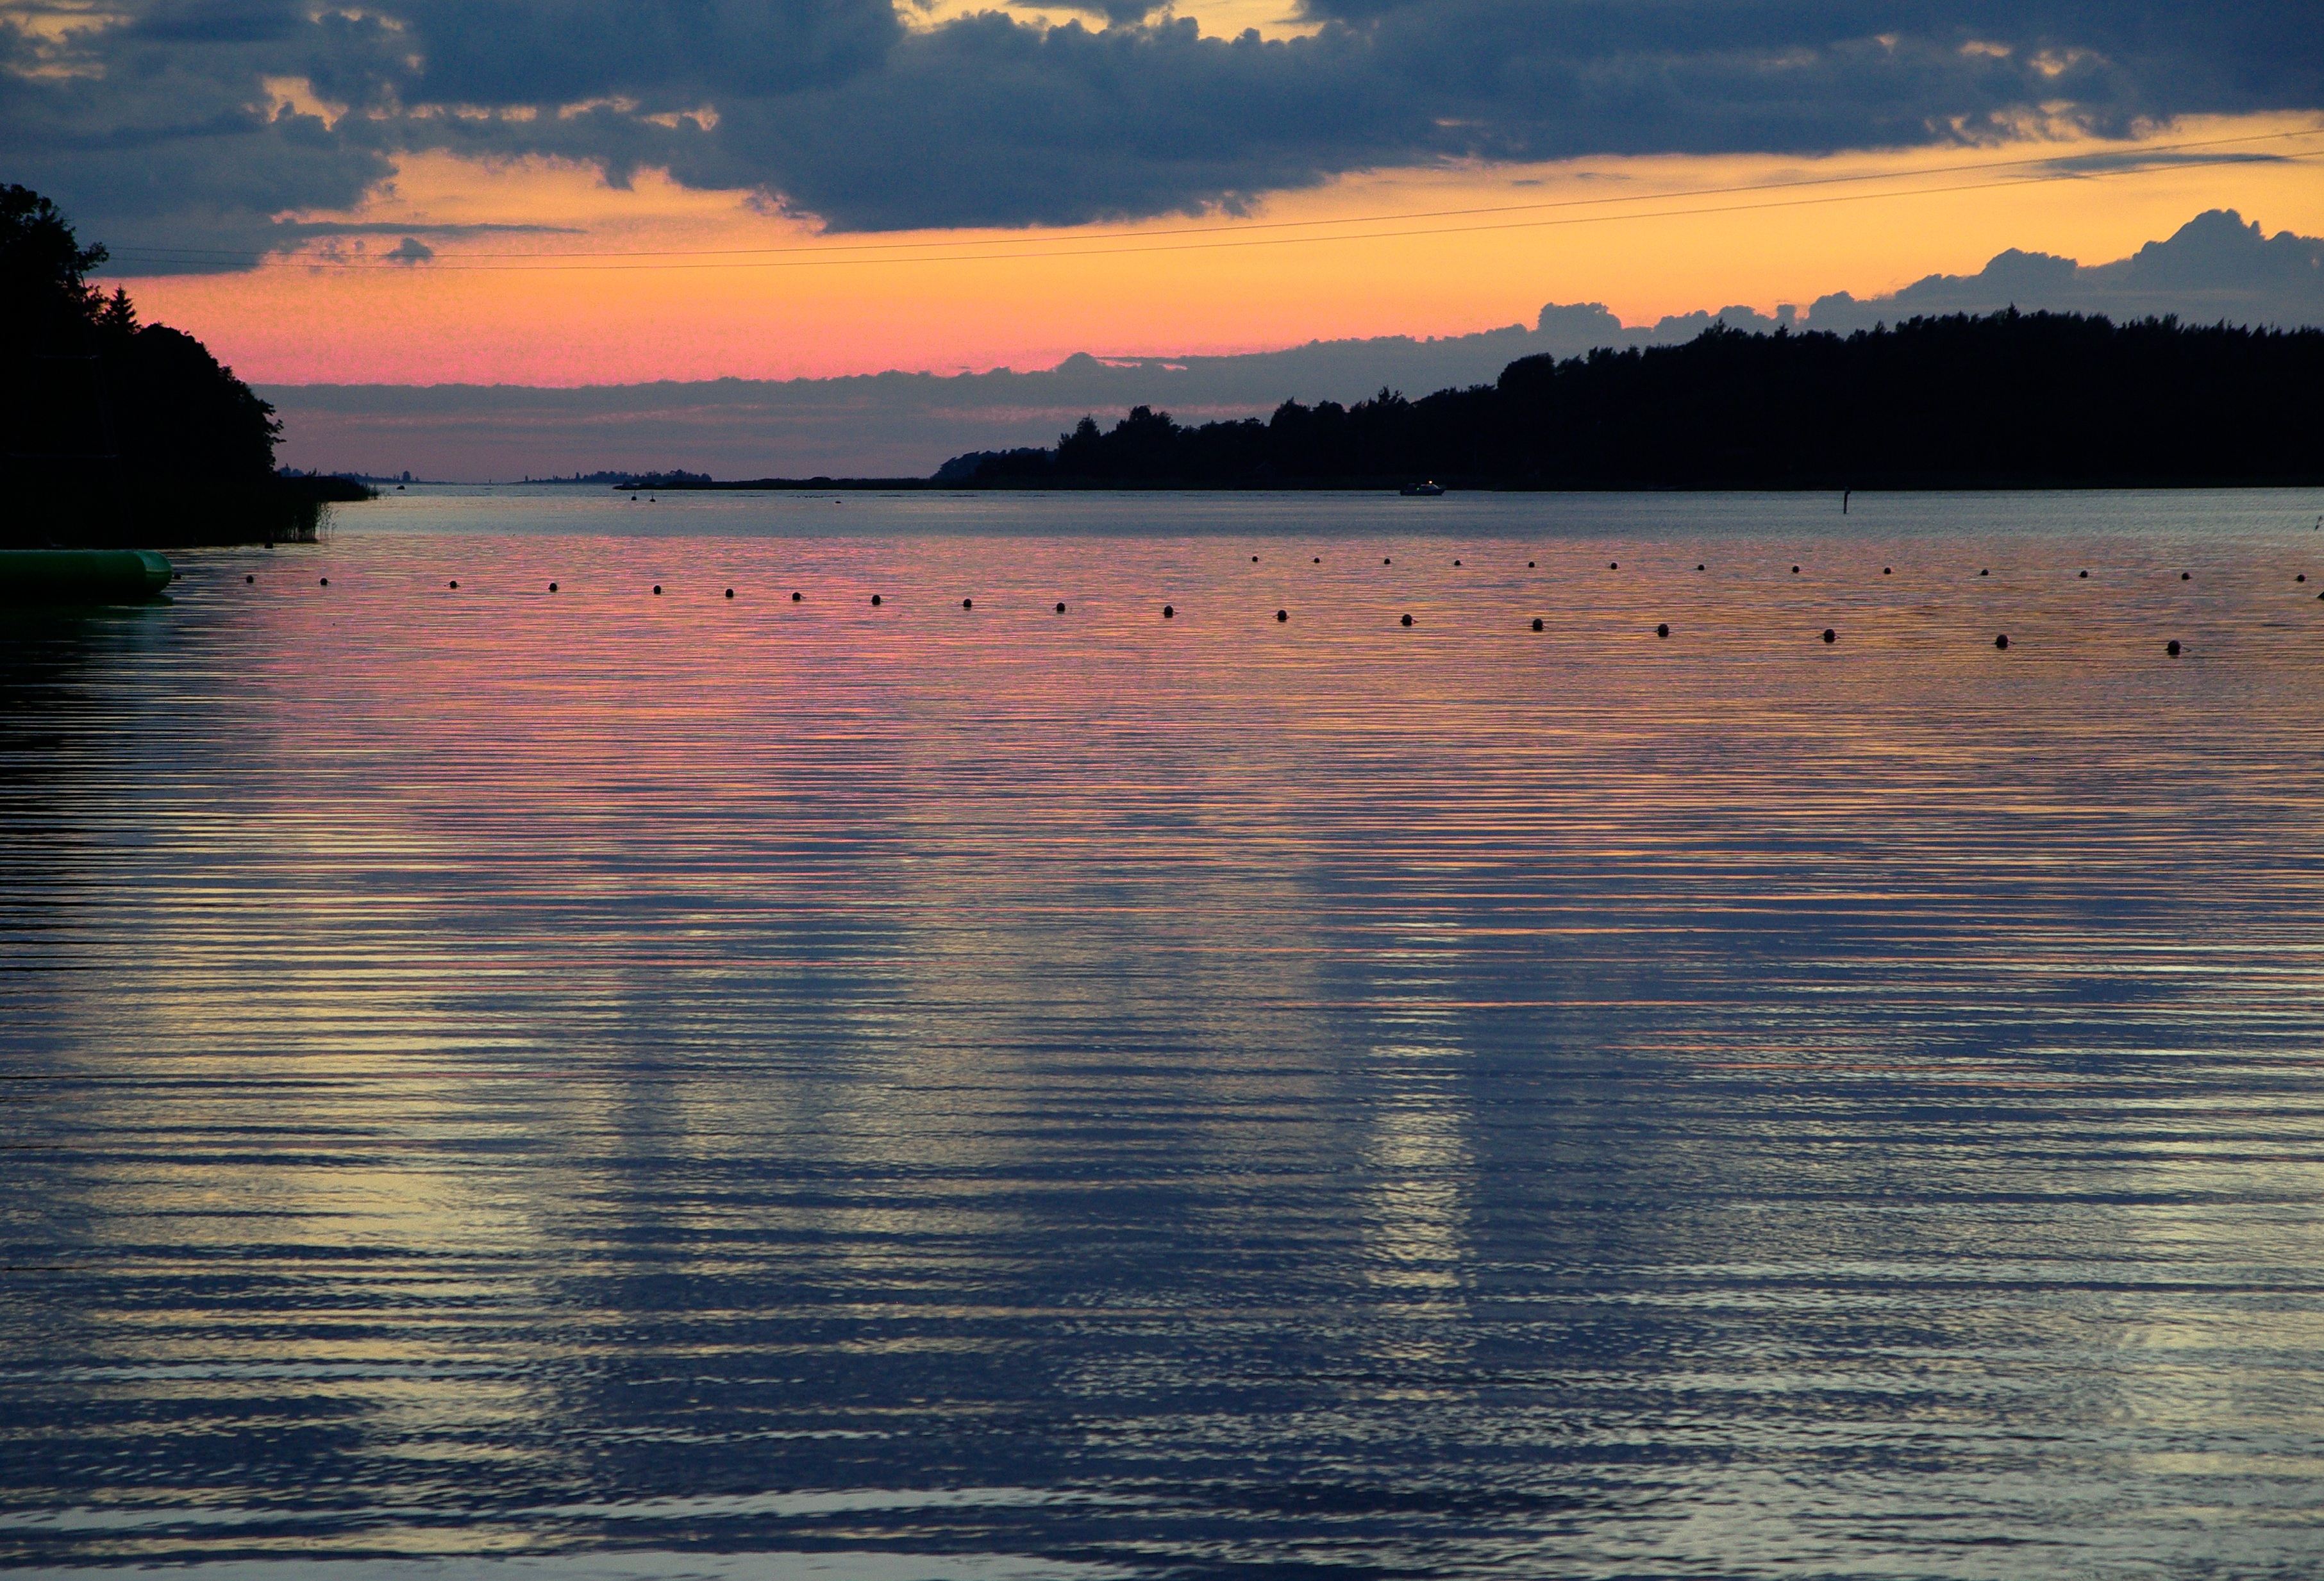
beach, sea, coast, water, ocean, horizon, cloud, sky, sunrise, sunset, sunlight, morning, shore, wave, lake, dawn, dusk, evening, reflection, bay, body of water, finland, loch, baltic sea, midnight sun